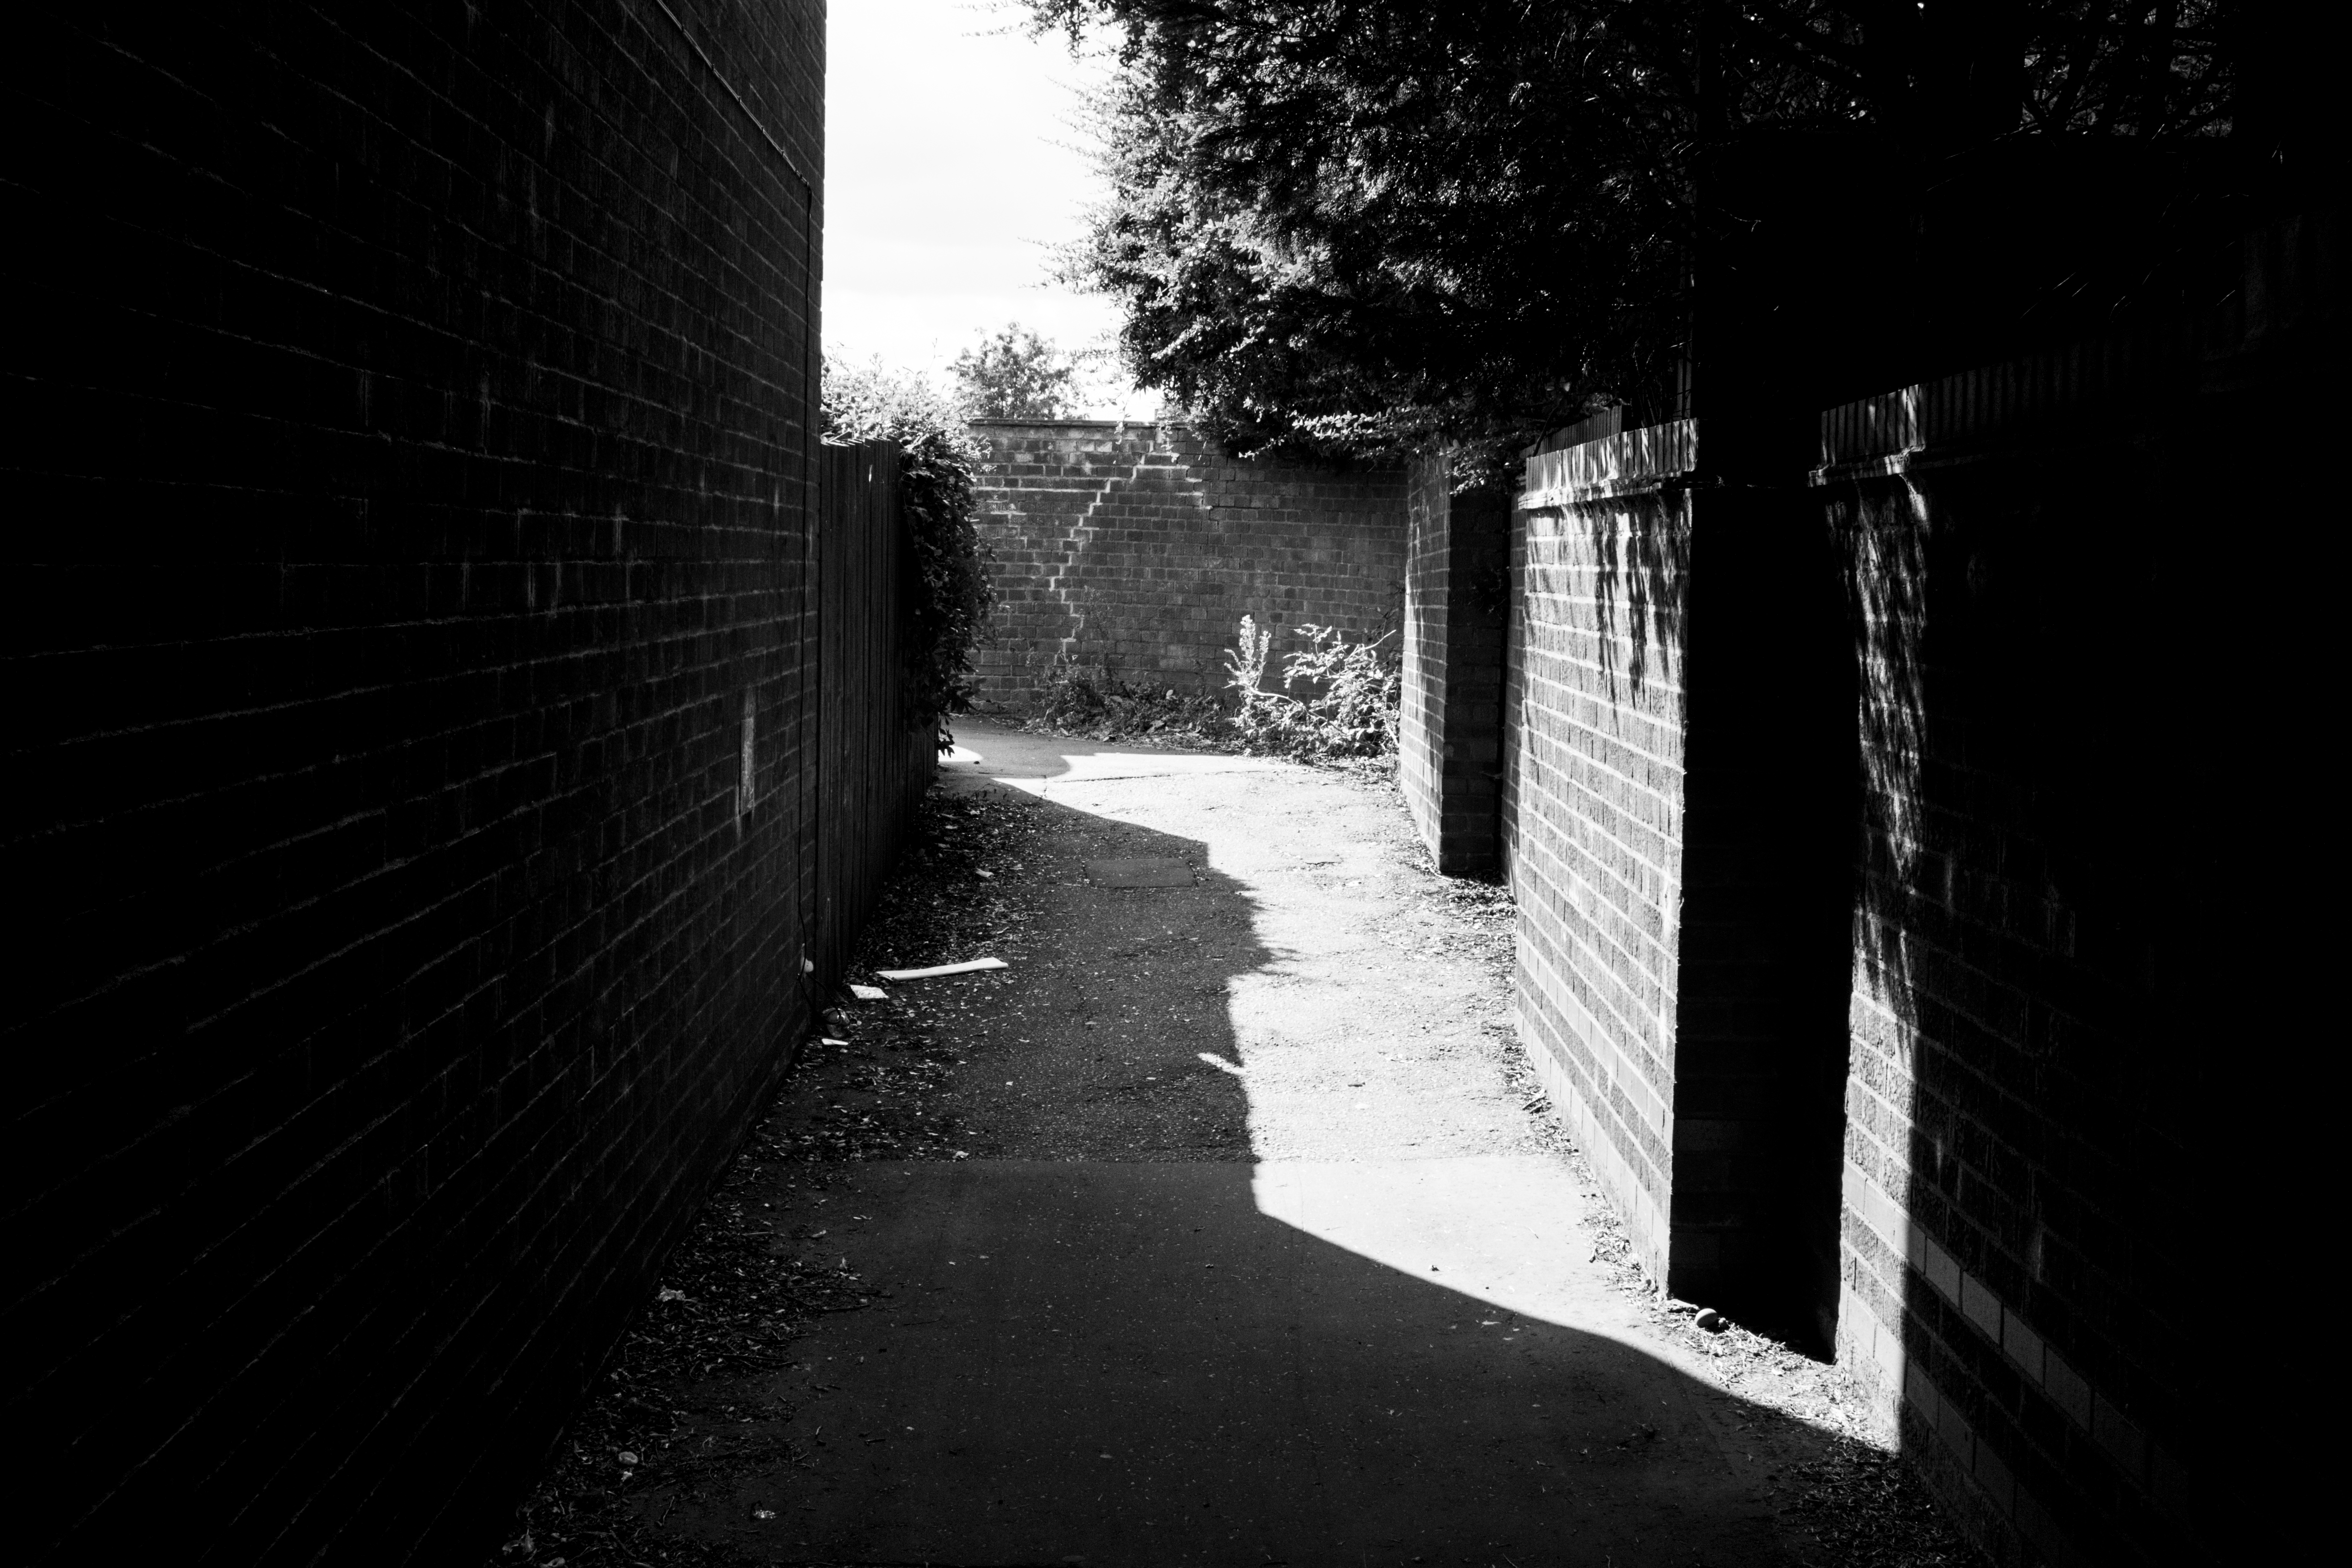
light, black and white, road, white, street, night, photography, sunlight, alley, shadow, darkness, black, monochrome, lighting, uk, infrastructure, photograph, snapshot, shape, peterborough, monochrome photography, film noir